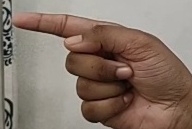
ASL sign: G